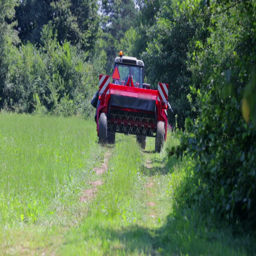
a red tractor is driving away from the fields .